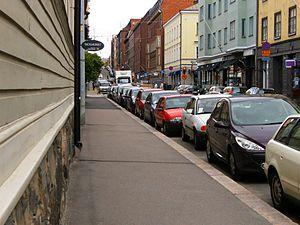
Kalevankatu, est une rue du quartier Kamppi du centre d'Helsinki en Finlande.